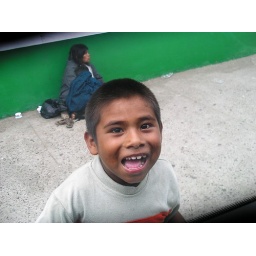
A little boy who was basically begging outside our car in Ensenada Mexico